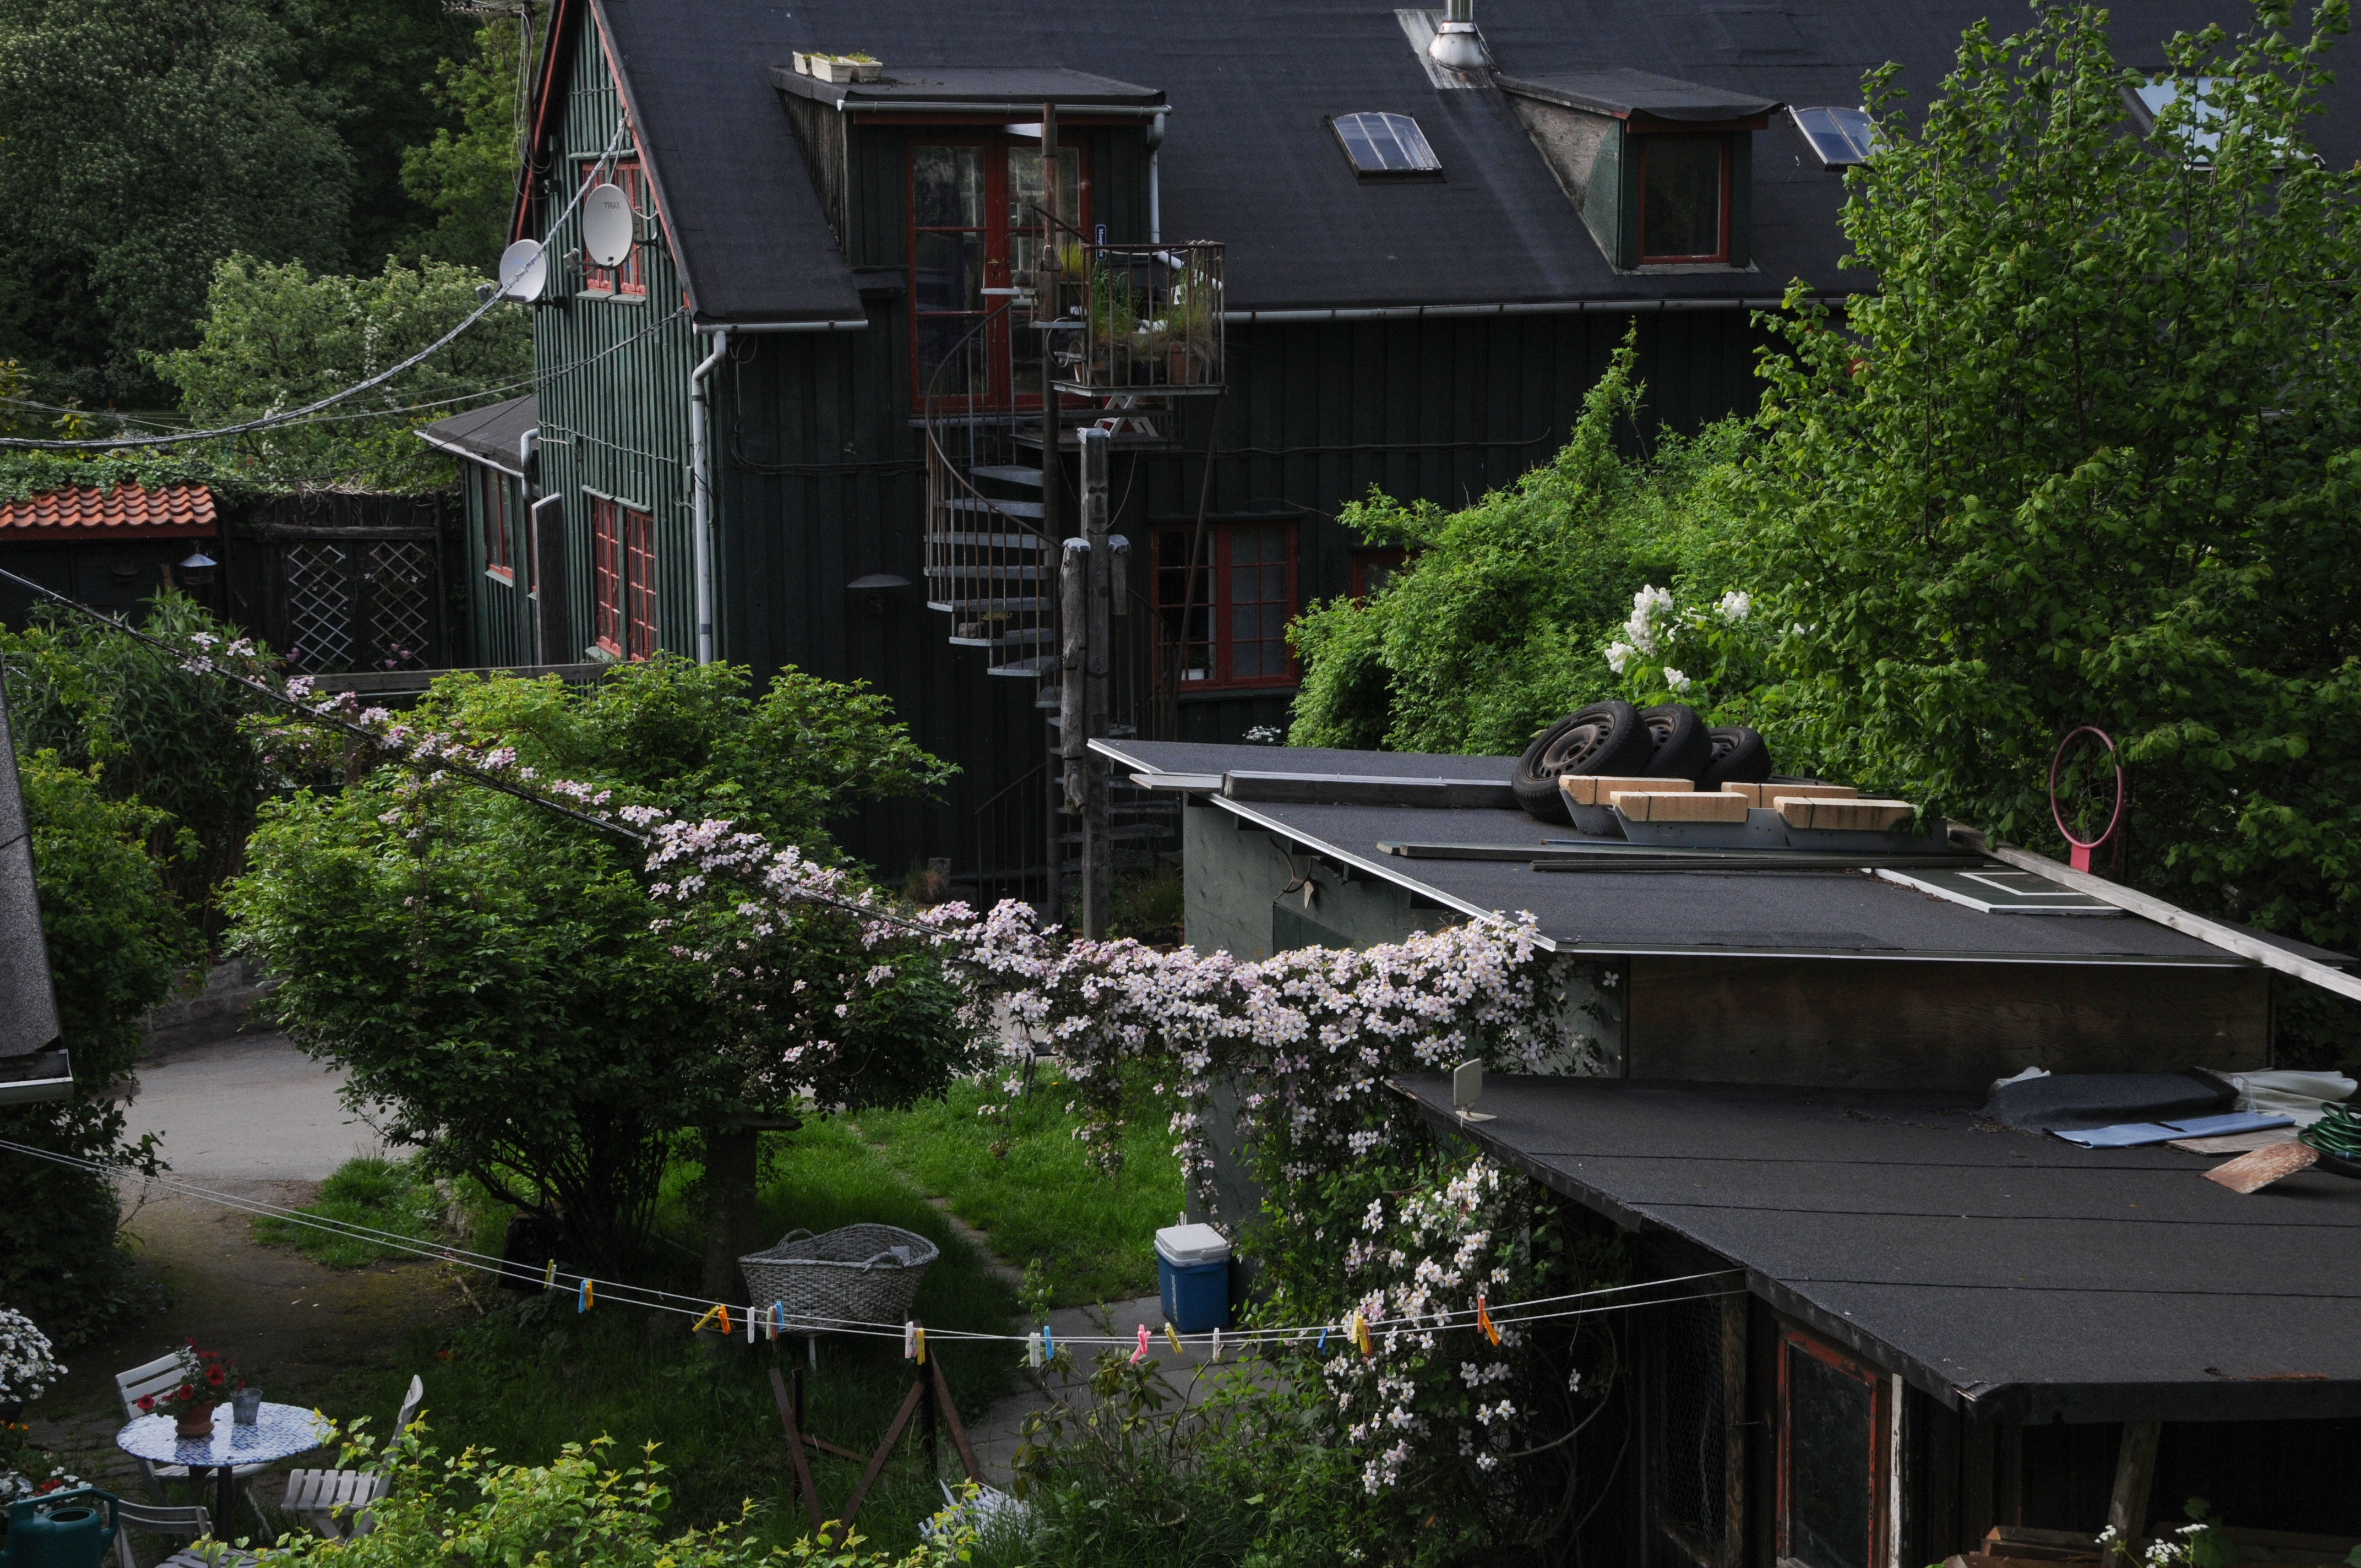
Christiania, copenhagen, house, living, property, backyard, yard, roof, residential area, home, building, tree, cottage, garden, architecture, real estate, landscape, plant, suburb, landscaping, shrub, siding